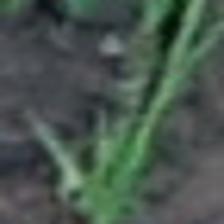
Label: single